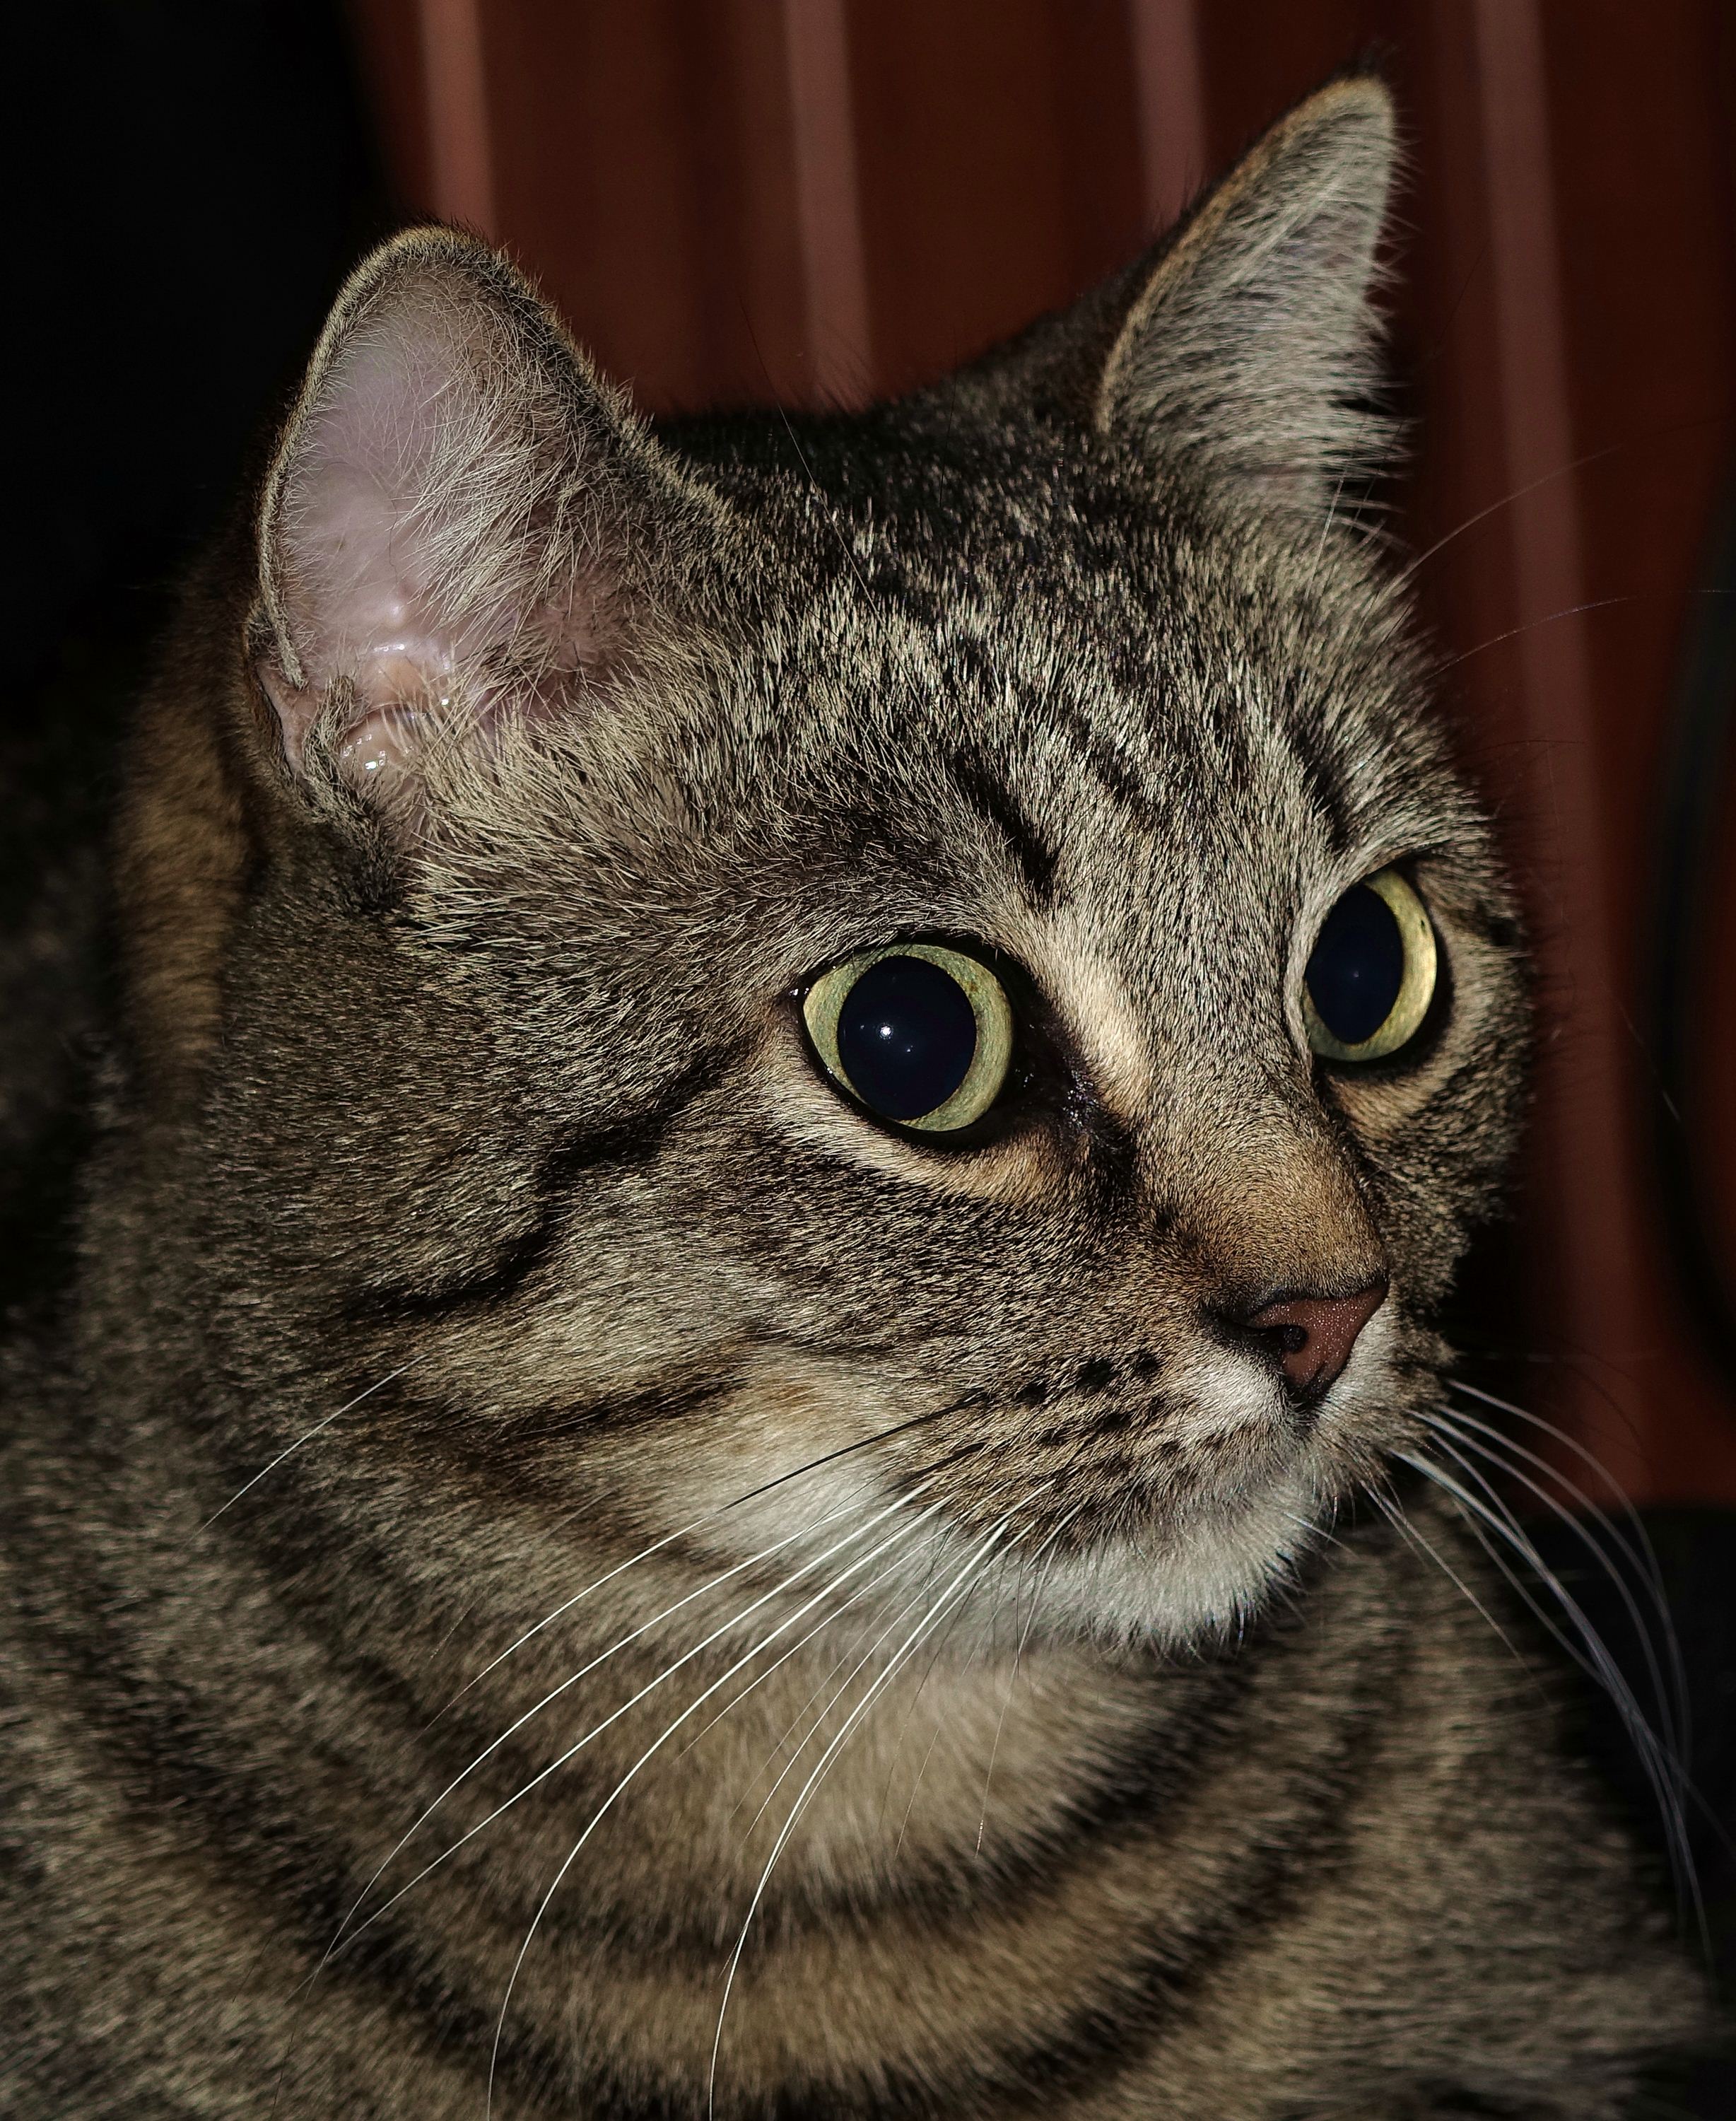
cat, mammal, fauna, close up, cats, nose, whiskers, animals, vertebrate, gatos, ggl1, gaby1, xovesphoto, animales, sonyrx10, rx10, gphoto, chunita, xelodegalicia, gabrielcoru a, tabby cat, european shorthair, chartreux, korat, small to medium sized cats, cat like mammal, carnivoran, domestic short haired cat, pixie bob, american shorthair